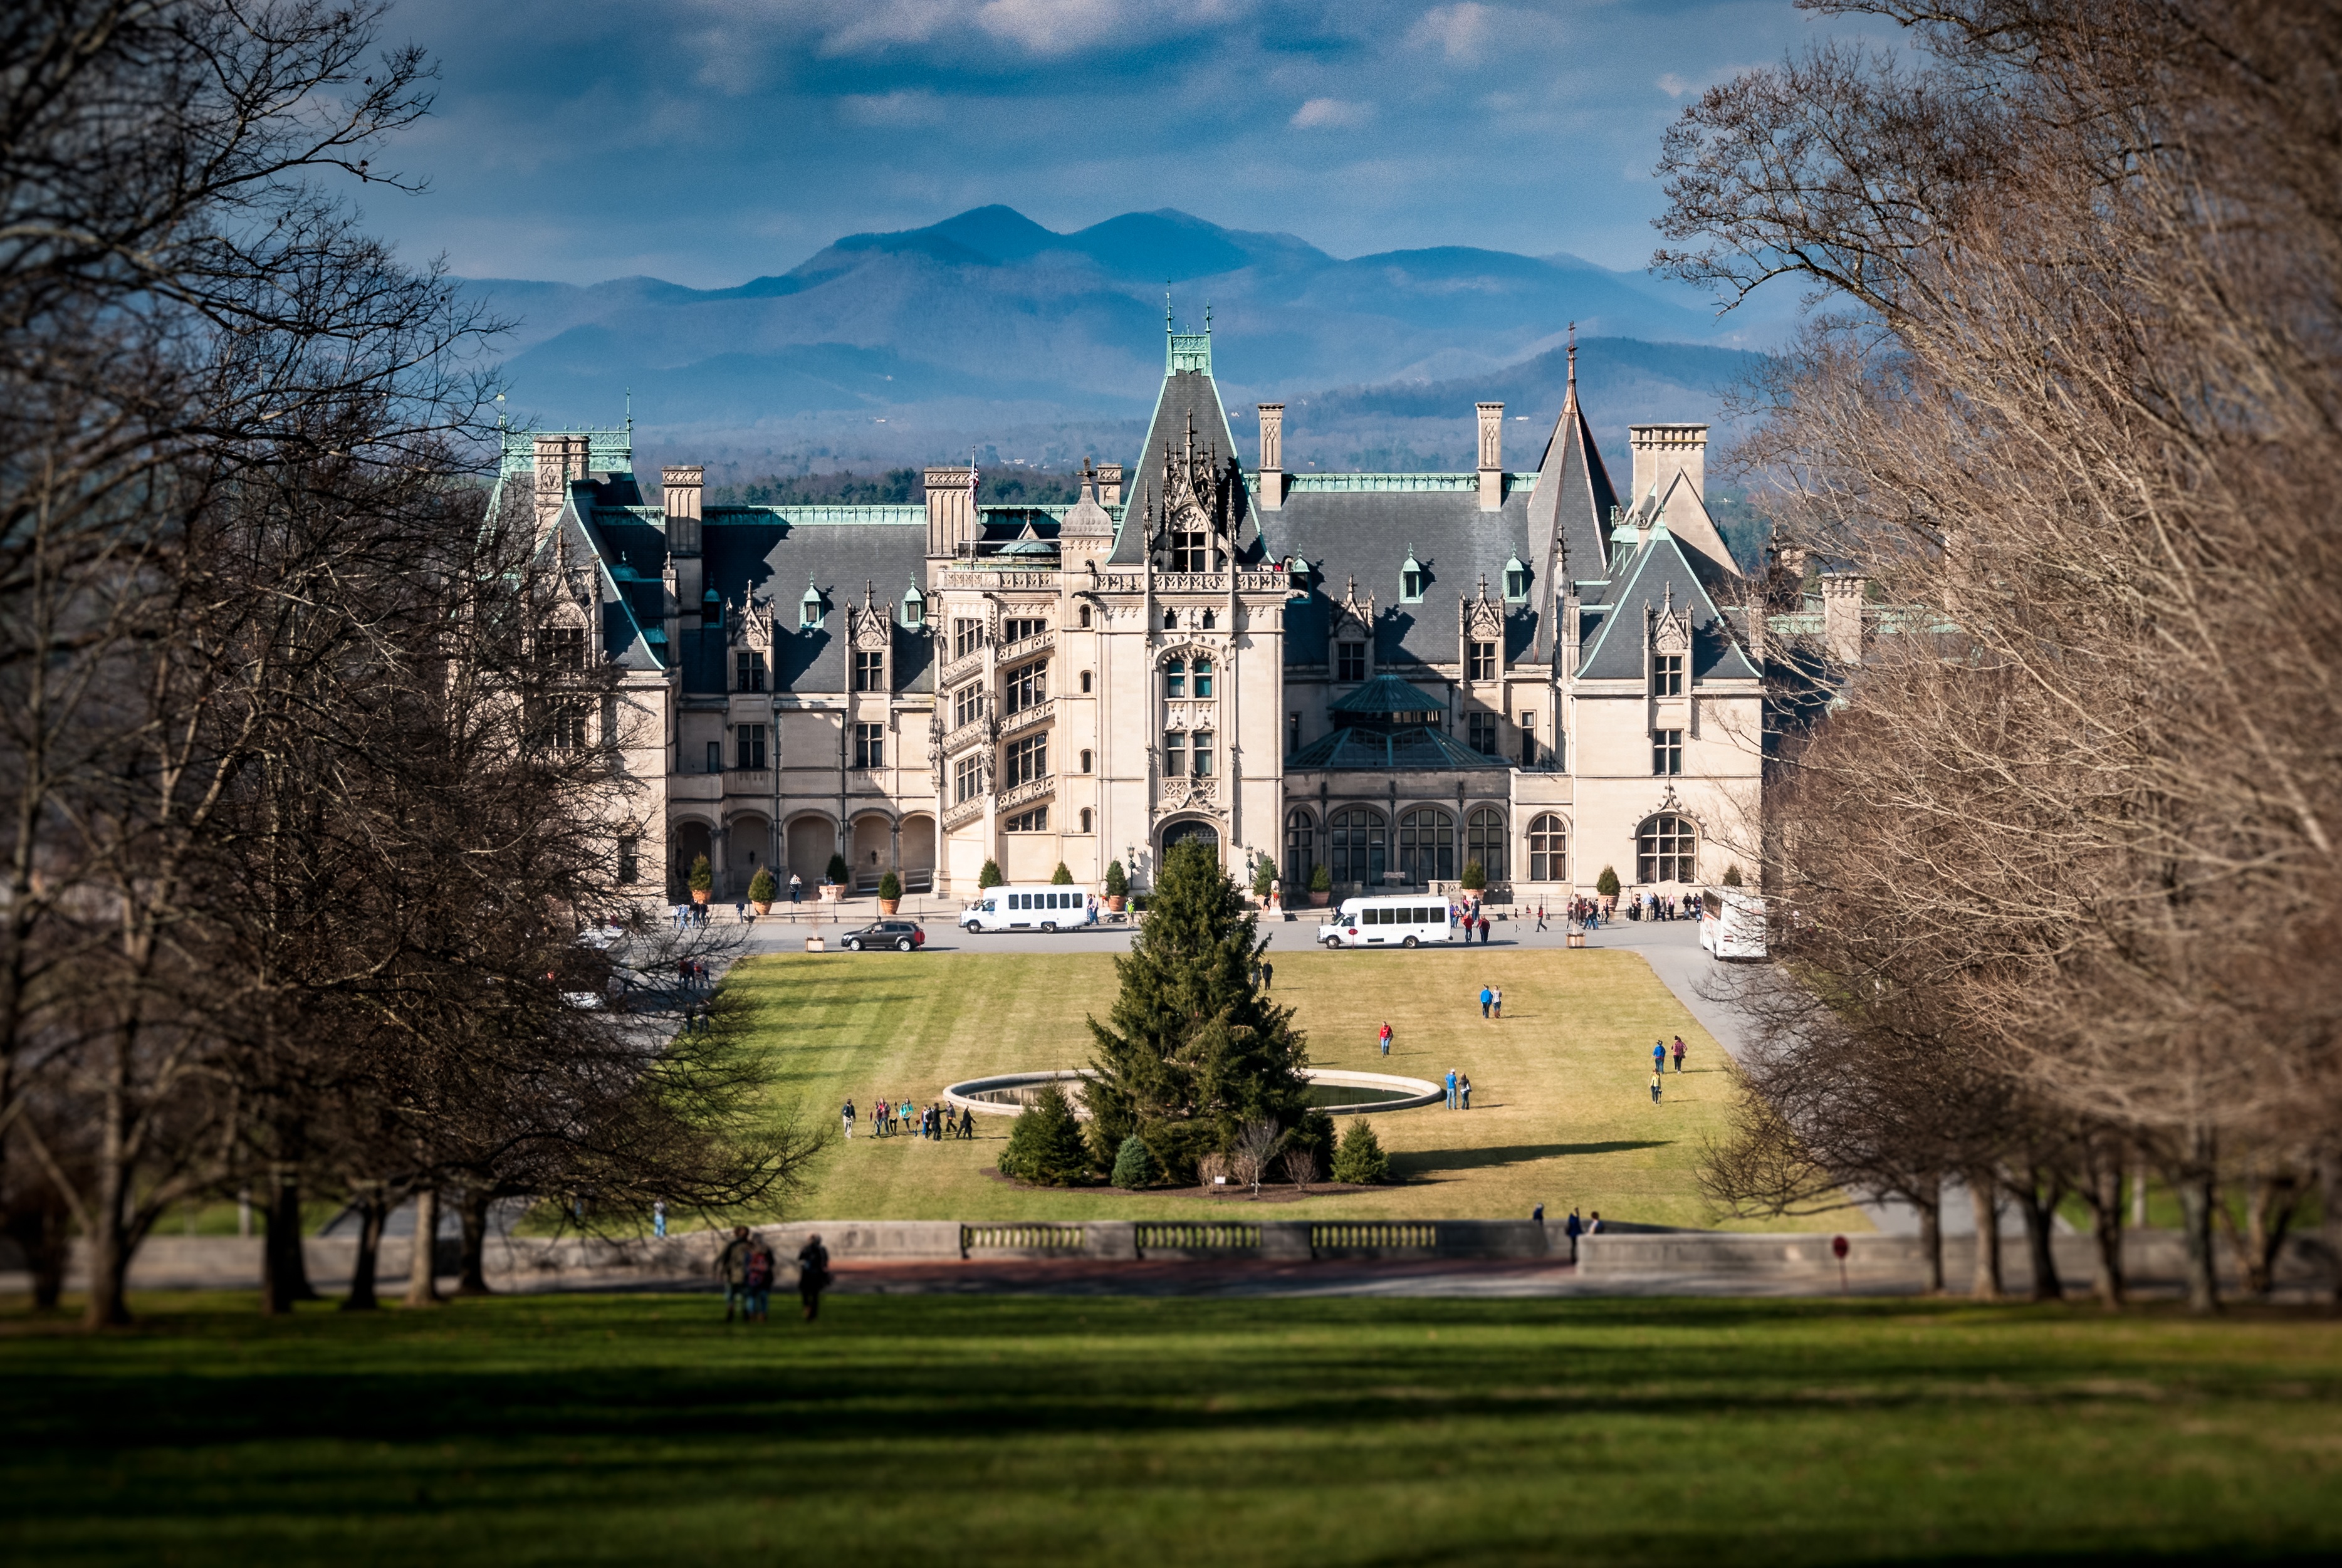
mansion, flower, building, chateau, palace, cityscape, castle, cathedral, monastery, abbey, estate, stately home